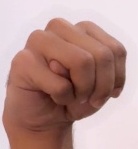
ASL sign: M